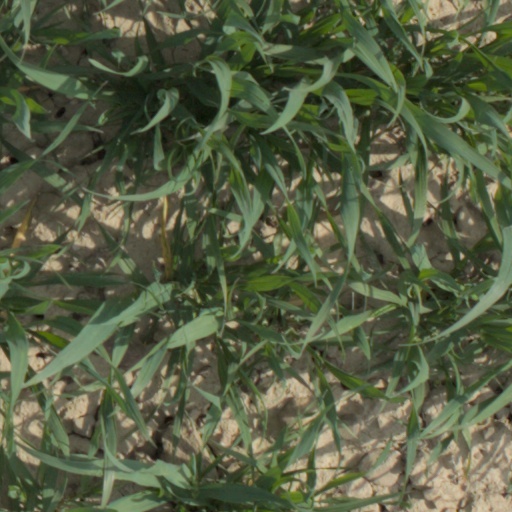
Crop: wheat